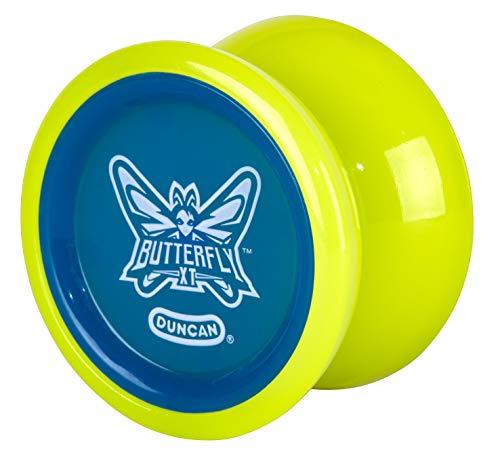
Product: Duncan Toys Butterfly XT Yo Yo with Ball Bearing Axle (Colors may vary)
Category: Toys & Games | Sports & Outdoor Play | Yo-yos
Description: BALL BEARING AXLE FOR LONG SPINS: The Butterfly XT features a ball-bearing axle, offering 10x the spin time of the original Duncan Butterfly Yo-Yo.
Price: $4.99
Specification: ProductDimensions:2x2x2inches|ItemWeight:0.8ounces|ShippingWeight:0.8ounces(Viewshippingratesandpolicies)|DomesticShipping:ItemcanbeshippedwithinU.S.|InternationalShipping:ThisitemcanbeshippedtoselectcountriesoutsideoftheU.S.LearnMore|ASIN:B00BWJK0KS|Itemmodelnumber:3514XP|Manufacturerrecommendedage:6-10years